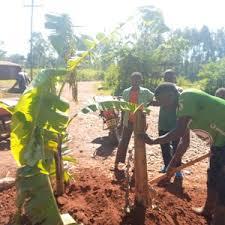
Hawa ni wakulima wanaojishughuliza katika upazi wa migomba hili kuongeza mapata katika ukulima wao aidha kuwalisha familia yao.